Kurd Mountain

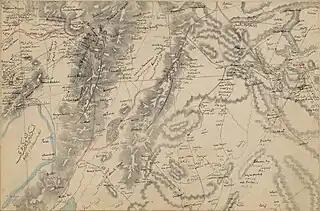
map of the Ottoman Vilayet of Aleppo showing Kurd Dagh under name of كرد طاغى, "Kurd Dağ."

The name of the mountain was mentioned in Arabic sources as Jabal al-Akrad meaning “Kurd mountain”, then with the rule of the Ottoman Empire the name was translated into the Ottoman Turkish to كرد طاغ ("Kurd Dağ") in the sense of "Kurd Mountain" derived from the Turkish word طاغ - Dağ, which means Mountain. The form Kurd Dagh was used in the official Ottoman documents and remained in official circulation during the French era until the end of the first decade of Syria's independence, until the Syrian government adopted the form Jabal al-Akrad again. However, in the years of unity between Egypt and Syria, the name of Jabal al-Akrad was removed. And in 1977 the mountain was renamed to جبل العروبة "Jabal al-`Uruba" meaning “Mountain of Arabism” in accordance with decree 15801, which banned Kurdish names. And then it was renamed "Mount Aleppo" and the name Jabal al-Akrad remained circulating in textbooks as a geographical name.